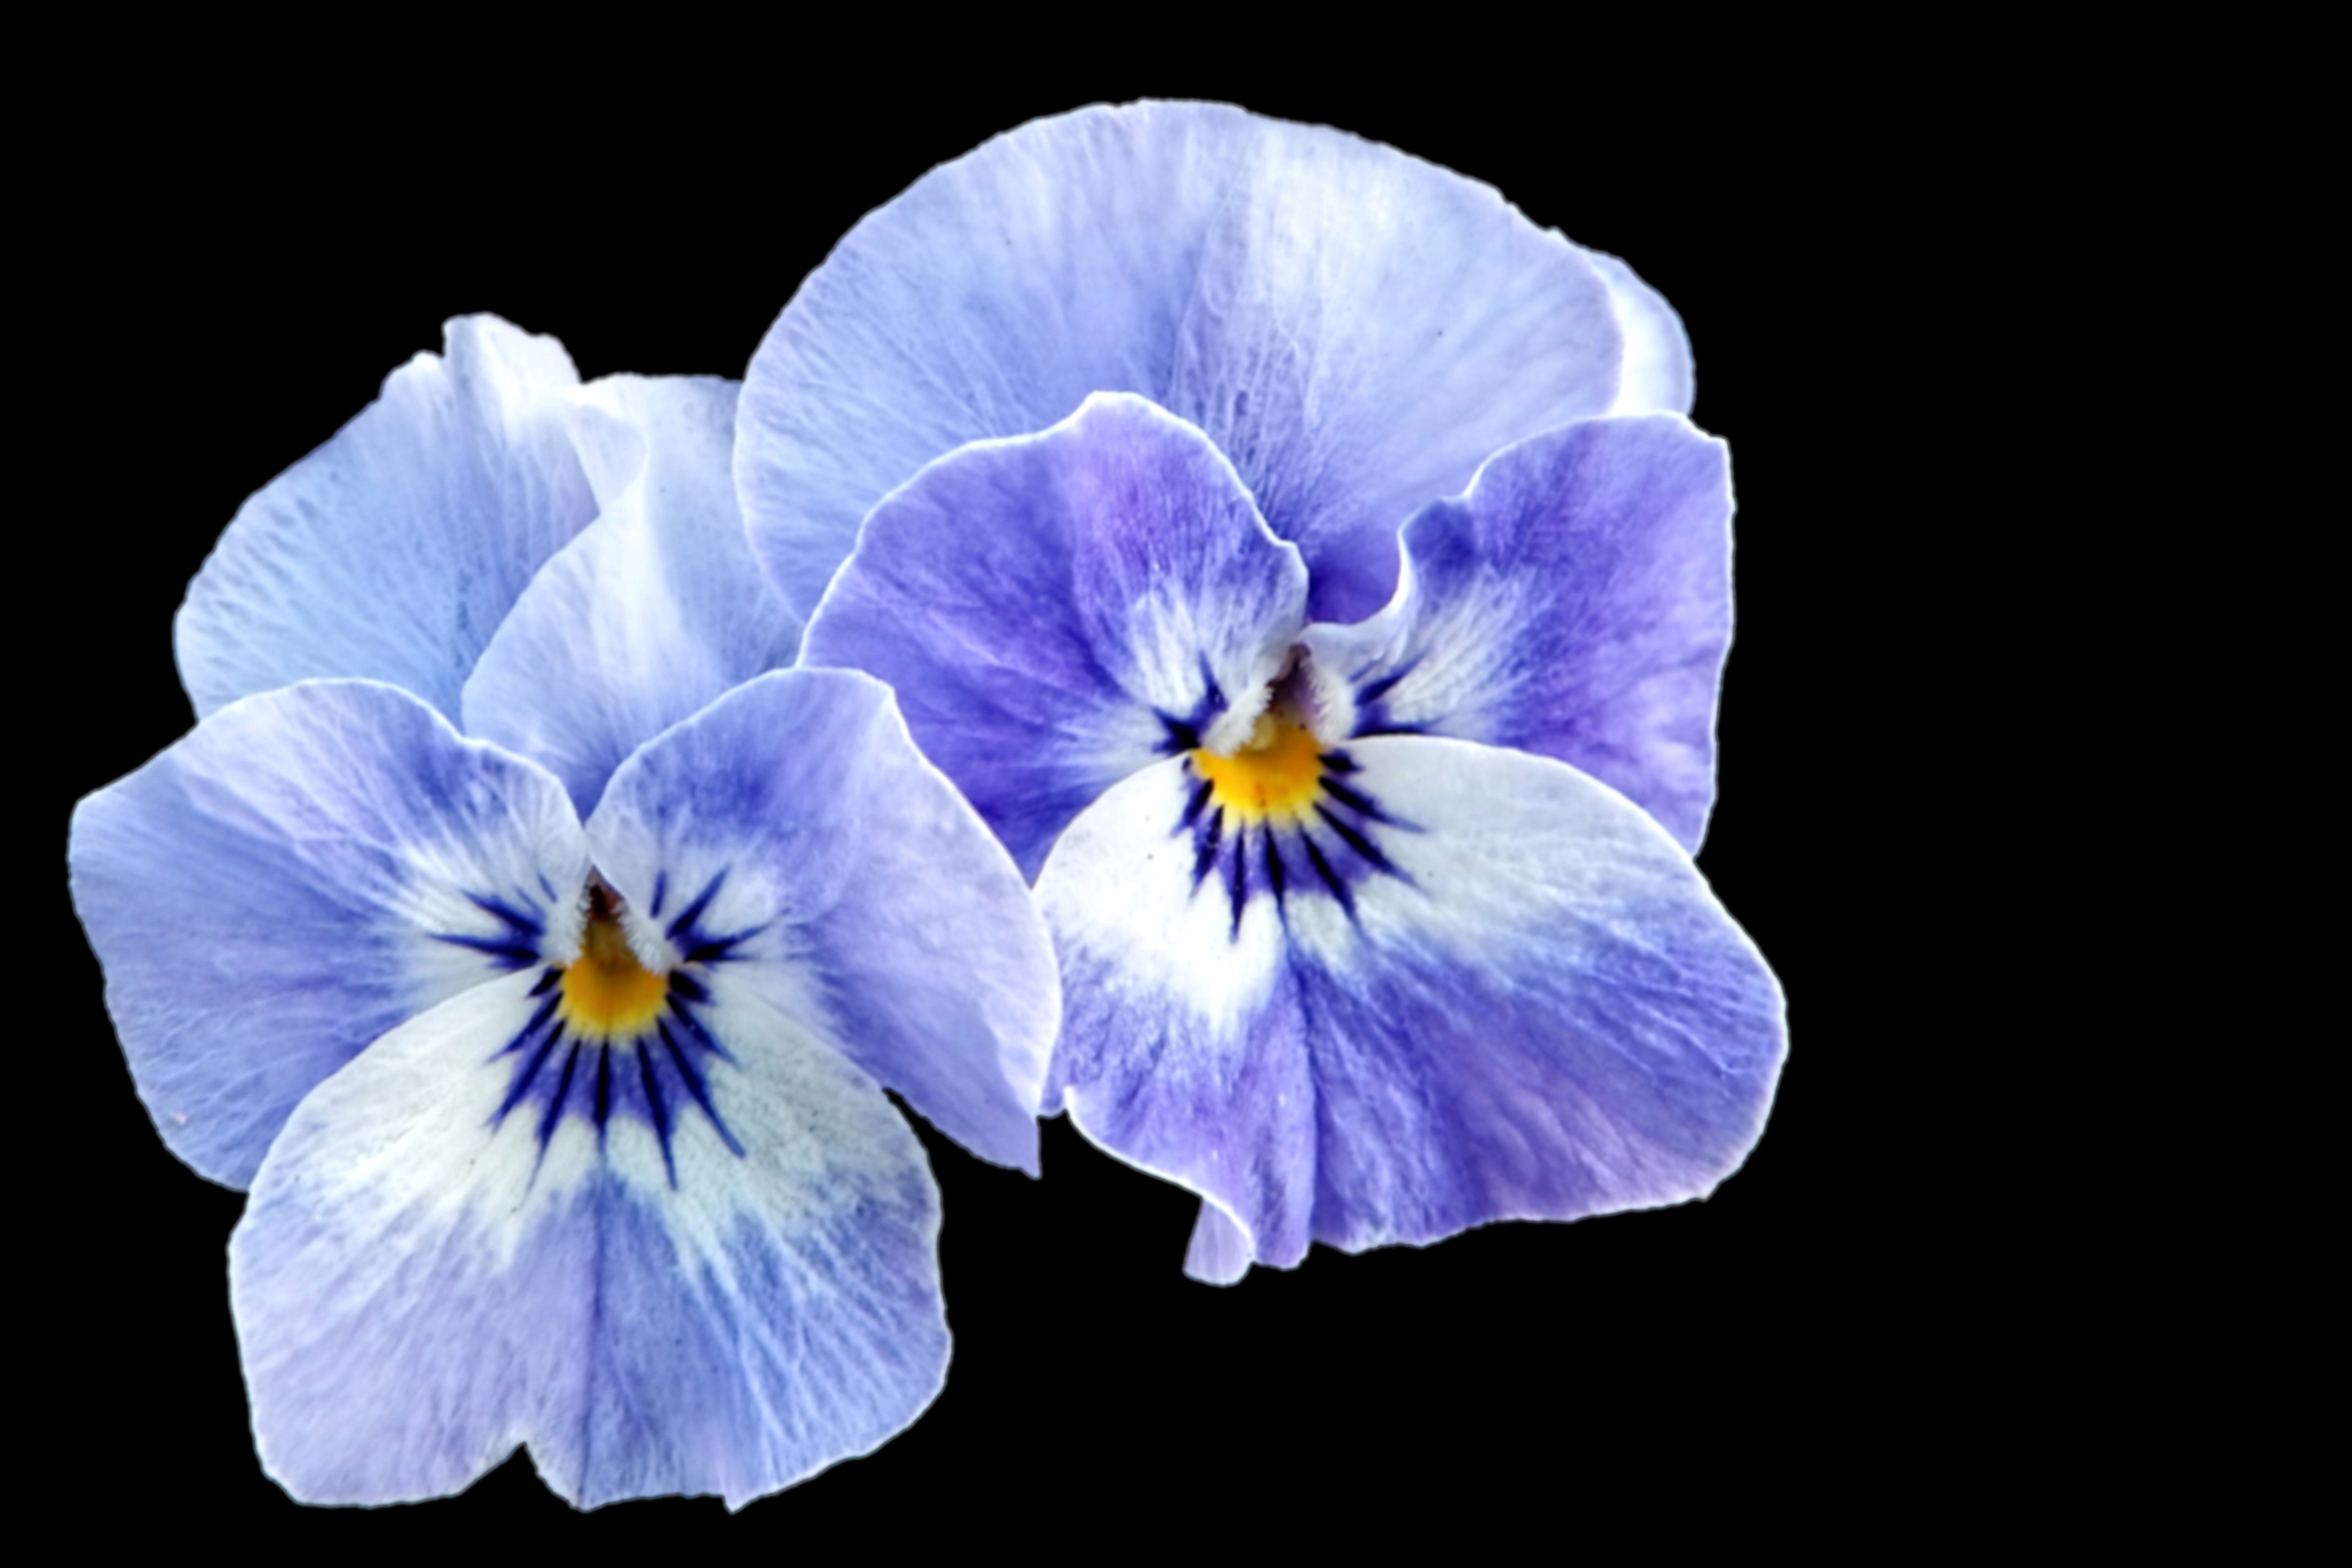
plant, flower, petal, spring, blue, flora, iris, eye, violet, viola, macro photography, pansy, flowering plant, land plant, violet family